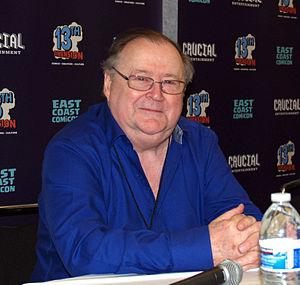
Don McGregor né en 1945 est un scénariste américain de comics.